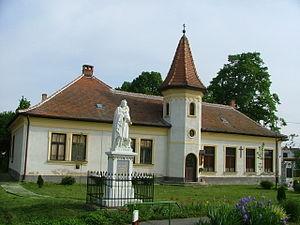
Chernelházadamonya est un village de Hongrie, situé dans le département de Vas. Lors du recensement de 2004, il y avait 209 habitants.